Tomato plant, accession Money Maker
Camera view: vertical (180 deg); turntable rotation: 300 degrees
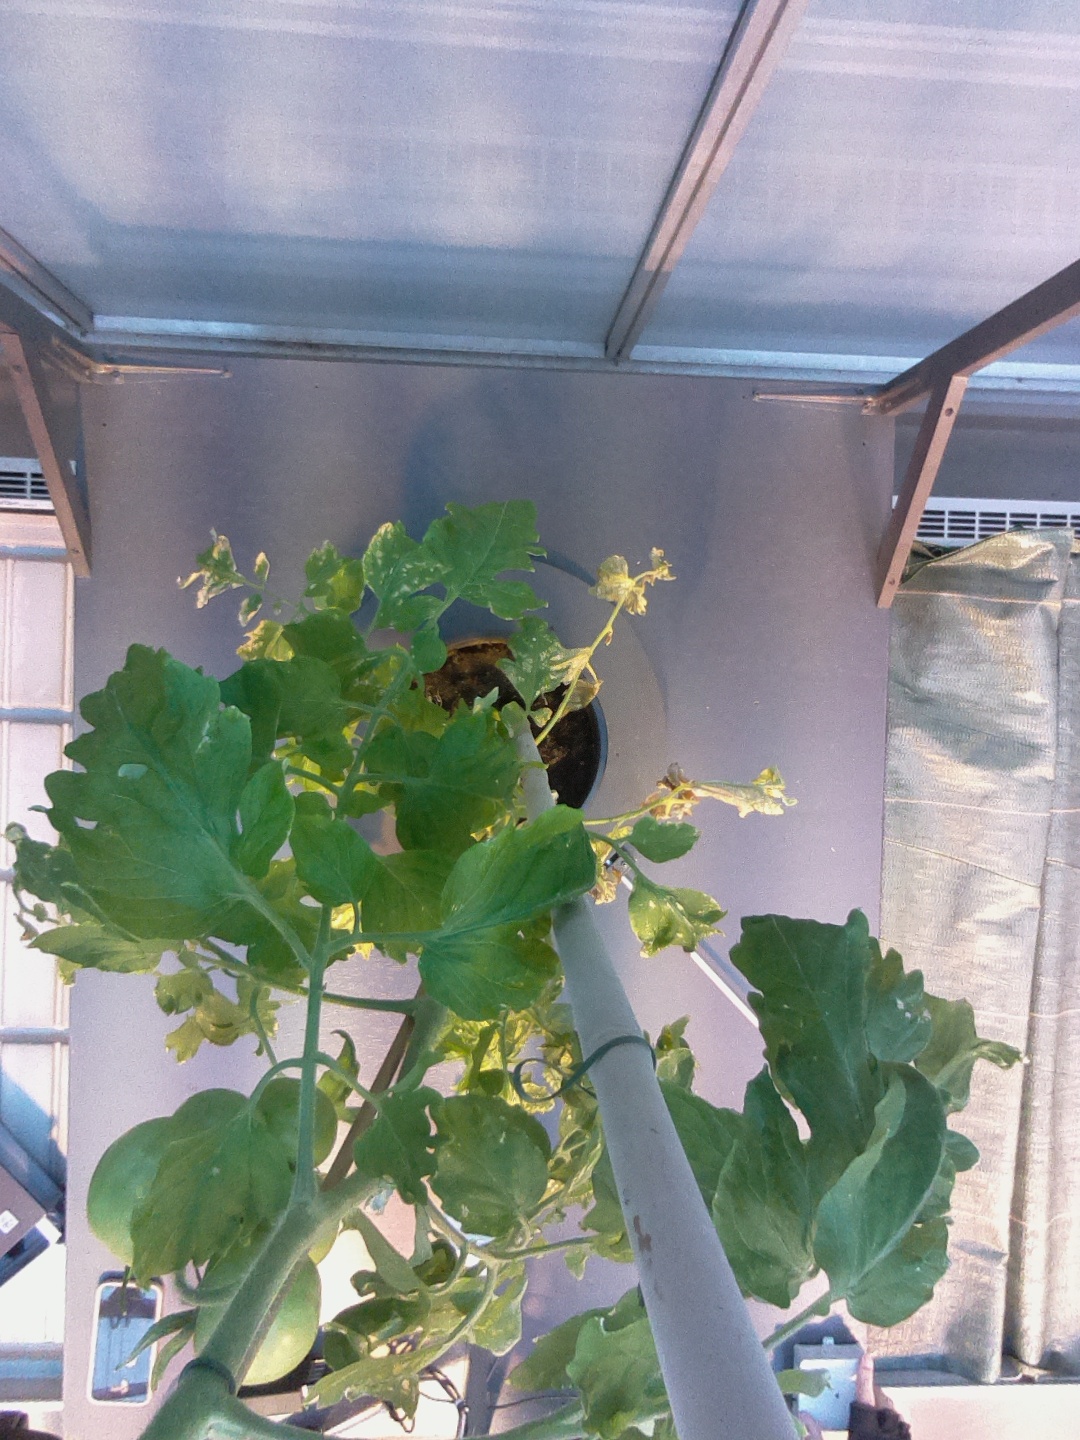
BBCH growth stage 76: 60%-70% of final fruit size